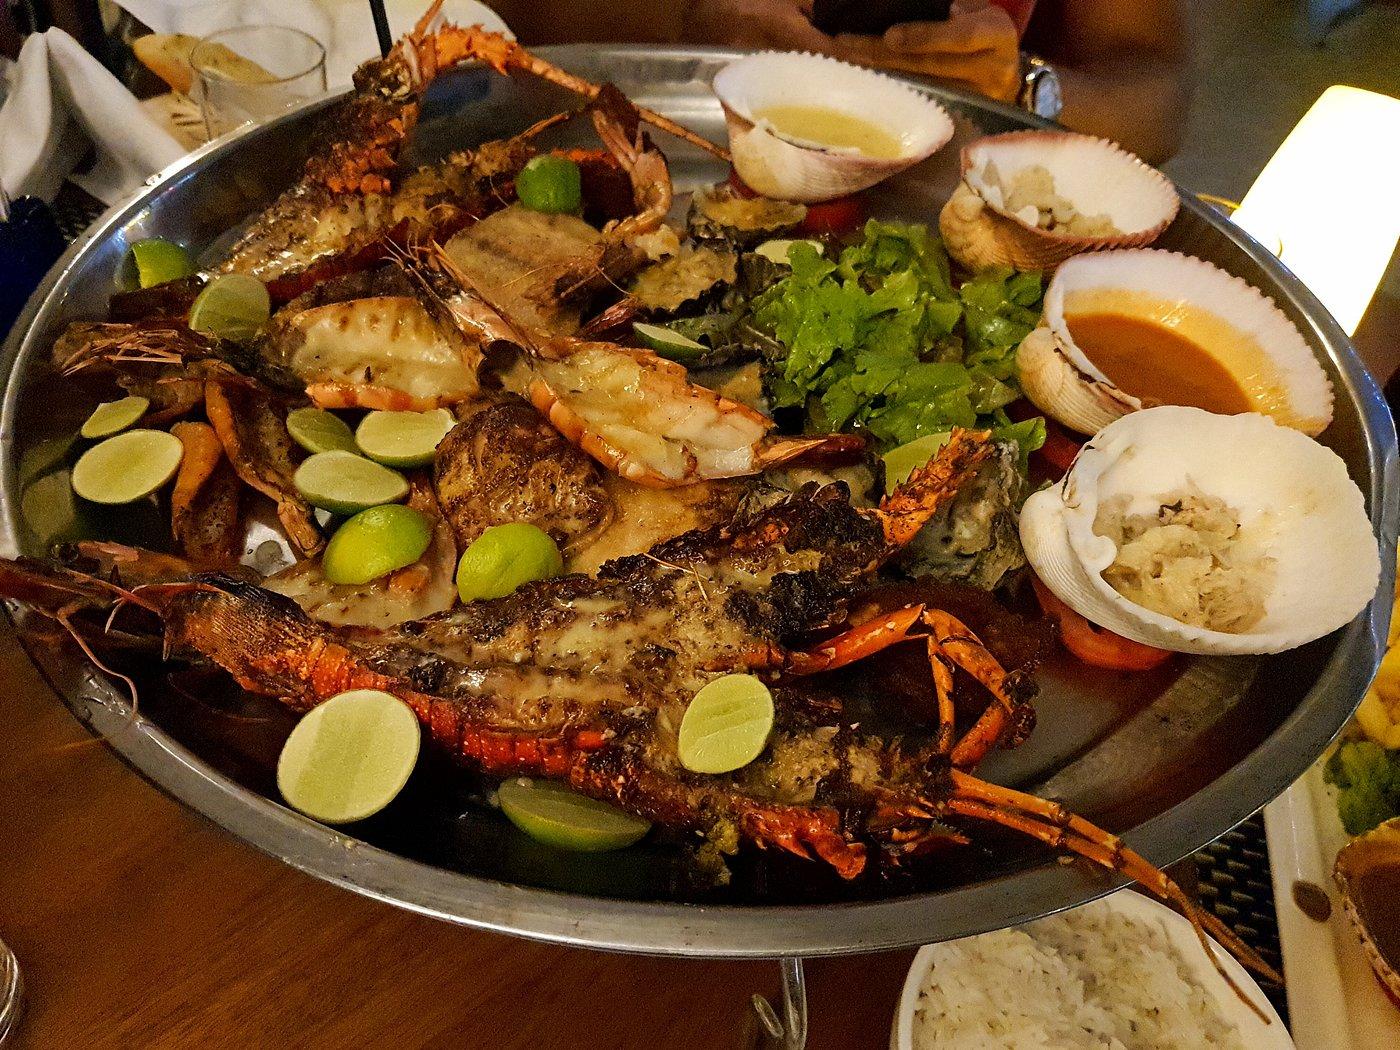
[cs] Lobster [cs] waliowekwa juu ya sahani kubwa wamechomwa hadi rangi ya shaba. Wakichomwa na vipande vya limau vilivyokatwa mviringo karibu nao.